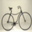
Label: bicycle